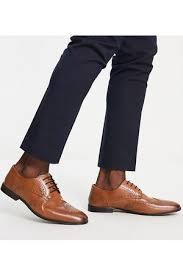
Label: Brogue